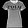
Label: T - shirt / top